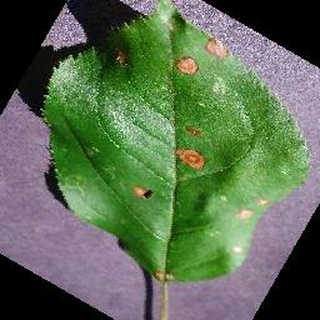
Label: apple_black_rot